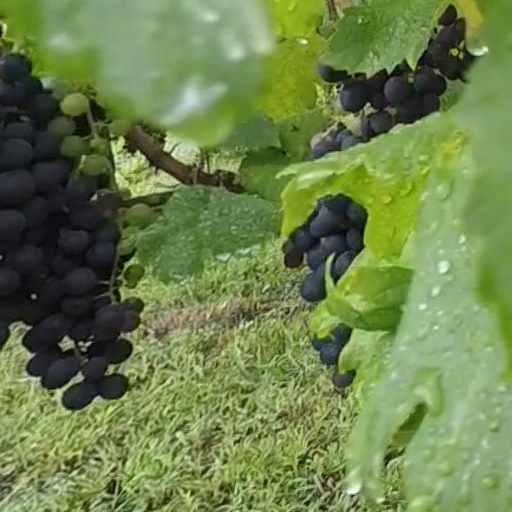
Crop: grape